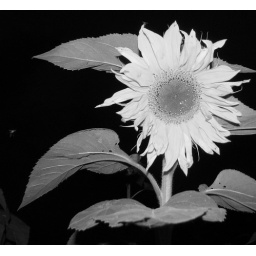
Sun flower at dusk and u can actually see the mosquitoes flying around